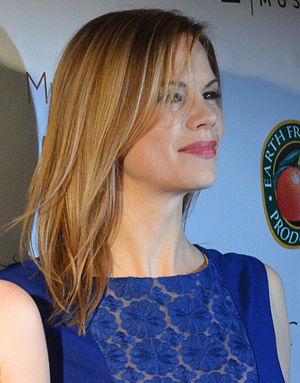
Mariana Klaveno est une actrice américaine née le 25 octobre 1979 à Endicott, dans l'État de Washington.
Devious Maids est une série télévisée américaine en 49 épisodes de 42 minutes, créée par Marc Cherry et diffusée entre le 23 juin 2013 et le 8 août 2016 sur la chaîne Lifetime et en simultané sur la chaîne Lifetime Canada au Canada.